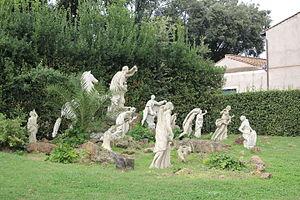
Le carré des Niobides est une fontaine conservée dans les Jardins de la Villa Médicis et réalisée par Balthus à partir de moulages d'antiques.
Dans la mythologie grecque, les Niobides sont les enfants d'Amphion et de Niobé, fille de Tantale. Leur mère s'étant vantée d'avoir eu plus d'enfants que Léto, mère d'Apollon et Artémis, les deux dieux les massacrent de leurs flèches.
Balthus, pseudonyme de Balthasar Kłossowski, parfois dit Kłossowski de Rola, né à Paris le 29 février 1908, mort à Rossinière le 18 février 2001, est un peintre figuratif français d'origine prussienne, aujourd'hui polonaise.